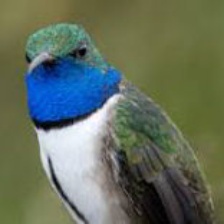
Species: ECUADORIAN HILLSTAR
Scientific name: OREOTROCHILUS CHIMBORAZO
ImageNet parent category: hummingbird